Sophia of Prussia

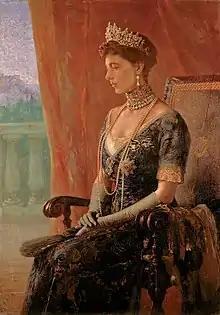
Queen Sophia, by Georgios Jakobides, 1915

At the outbreak of World War I on 4 August 1914 Sophia was in England at Eastbourne with several of her children while her husband and their daughter Helen were the only representatives of the dynasty still present in Athens. However, given the gravity of events, the Queen quickly returned to Greece, where she was soon joined by the rest of the royal family.